Lithuanian Liberty League

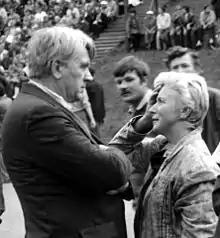
Terleckas, leader of LLL, with Laima Pangonytė at a rally in Kalnai Park in September 1989

Due to LLL's uncompromising agenda of full independence, the organization did not enjoy widespread support among the skeptic Lithuanian society. More prominent scientists, artists, and other activists joined the Sąjūdis reform movement, which had more moderate agenda and was established with permission from the Soviet authorities. The relationship between the two organizations was complex. While both organizations shared similar goals, LLL was more willing to confront and Sąjūdis preferred to compromise. Lithuanians abroad described Sąjūdis as "government approved" and LLL as "patriotic."